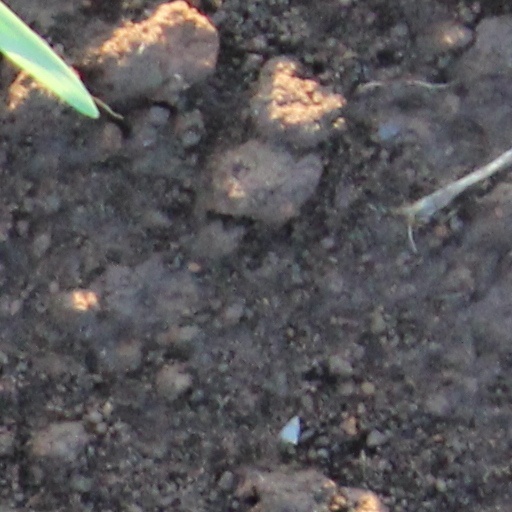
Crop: wheat